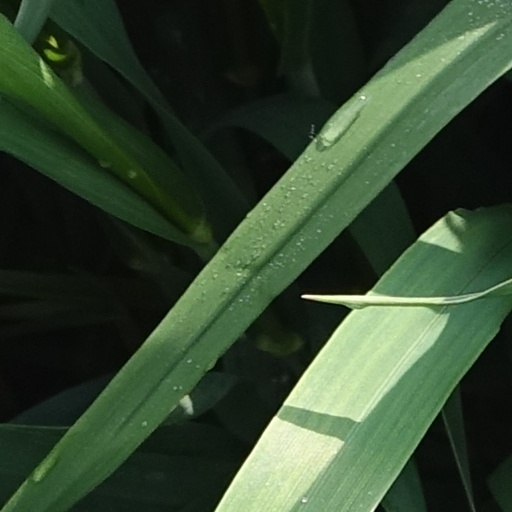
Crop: wheat